Henri Rivière (painter)

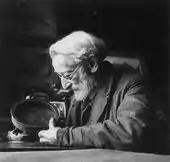
Henri Rivière in late life.

In 1886 Rivière created a form of shadow theatre at the "Chat Noir" under the name "ombres chinoises". This was a notable success, lasting for a decade until the cafe closed in 1897. He used back-lit zinc cut-out figures which appeared as silhouettes. Rivière was soon joined by Caran d'Ache and other artists, initially performing d'Ache's drama "L’Epopee". From 1886 to 1896, Rivière created 43 shadow plays on a great variety of subjects from myth, history and the Bible. He collaborated with many different artists and writers, but made the illustrations for only 9 of the productions himself. He concentrated on improving the technical aspects of the production using enamelling and lighting to create extremely delicate effects of light and colour. The "Ombres" evolved into numerous theatrical productions and had a major influence on phantasmagoria.